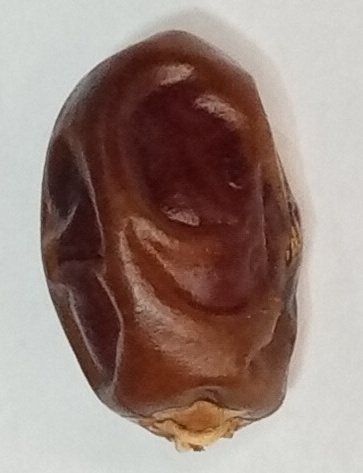
Variety: aseel
Size: small
Grade: grade-1